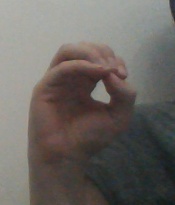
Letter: ha